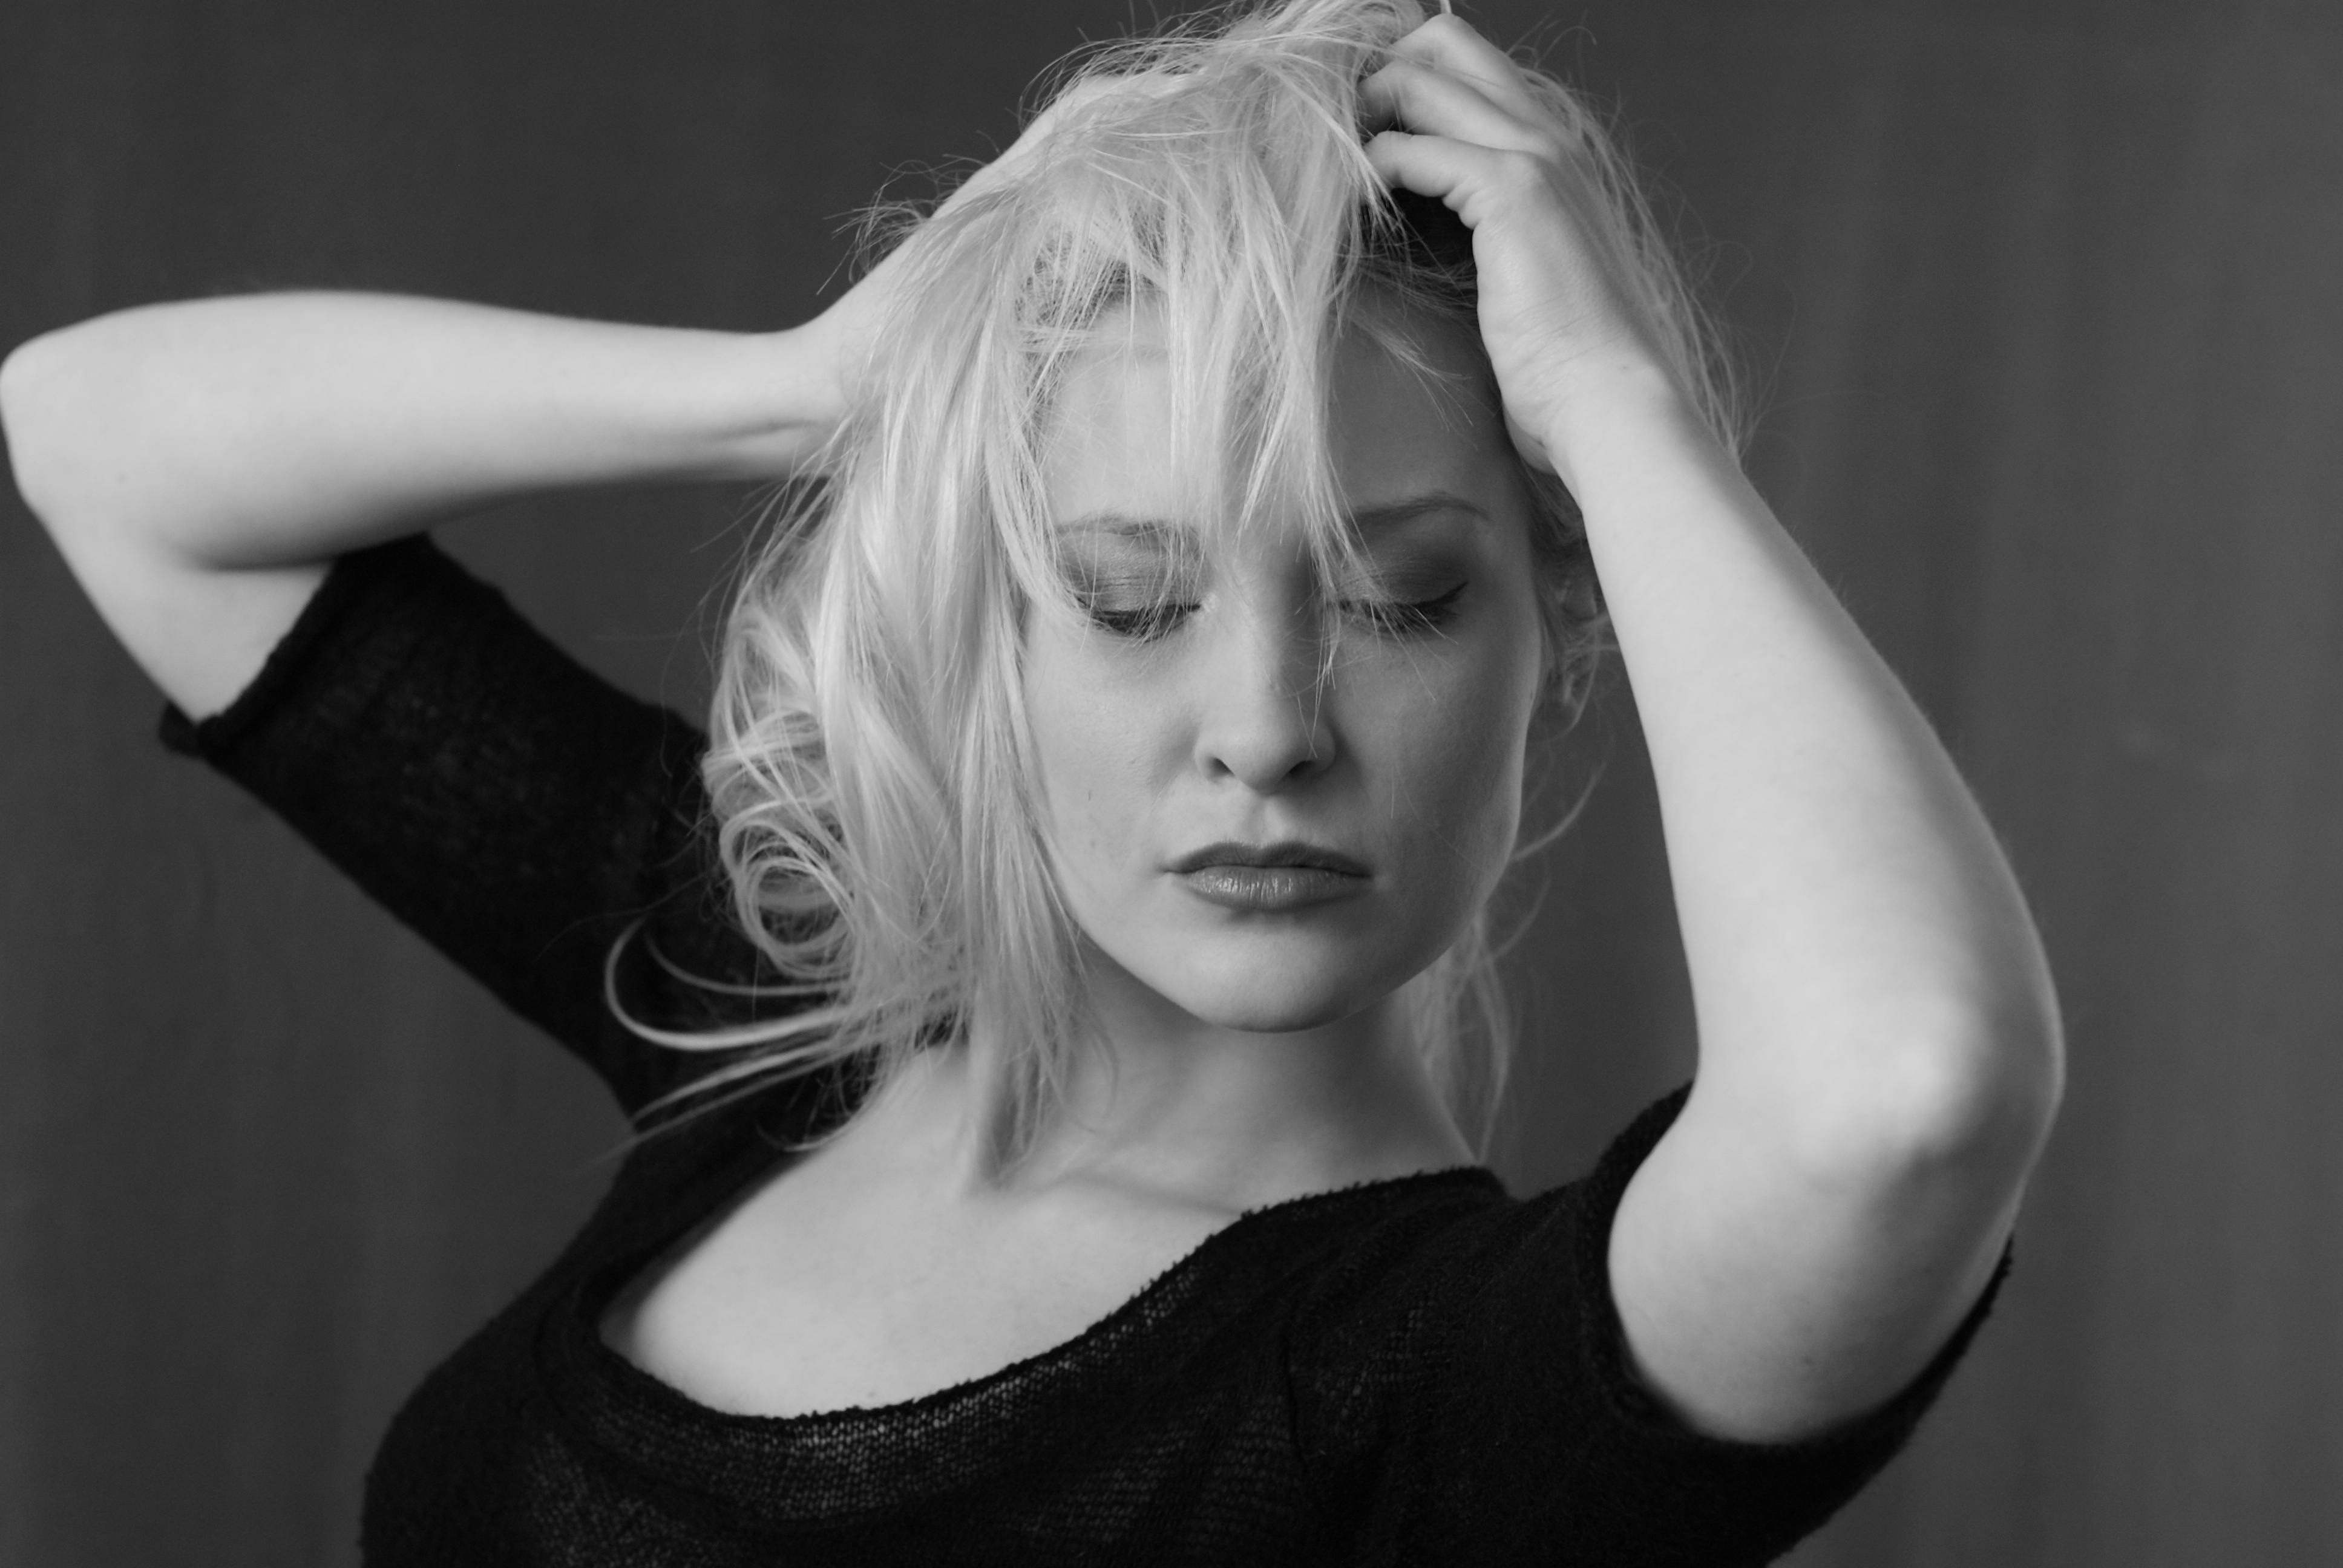
woman, face, joint, lip, arm, eyebrow, shoulder, eyelash, black, flash photography, jaw, neck, gesture, grey, style, elbow, black and white, black hair, sportswear, chest, t shirt, long hair, human leg, monochrome, monochrome photography, fashion model, art model, physical fitness, entertainment, performing arts, brown hair, thigh, wrist, jewellery, sitting, darkness, portrait photography, portrait, bangs, performance, photo shoot, choreography, necklace, headpiece, fashion accessory, symmetry